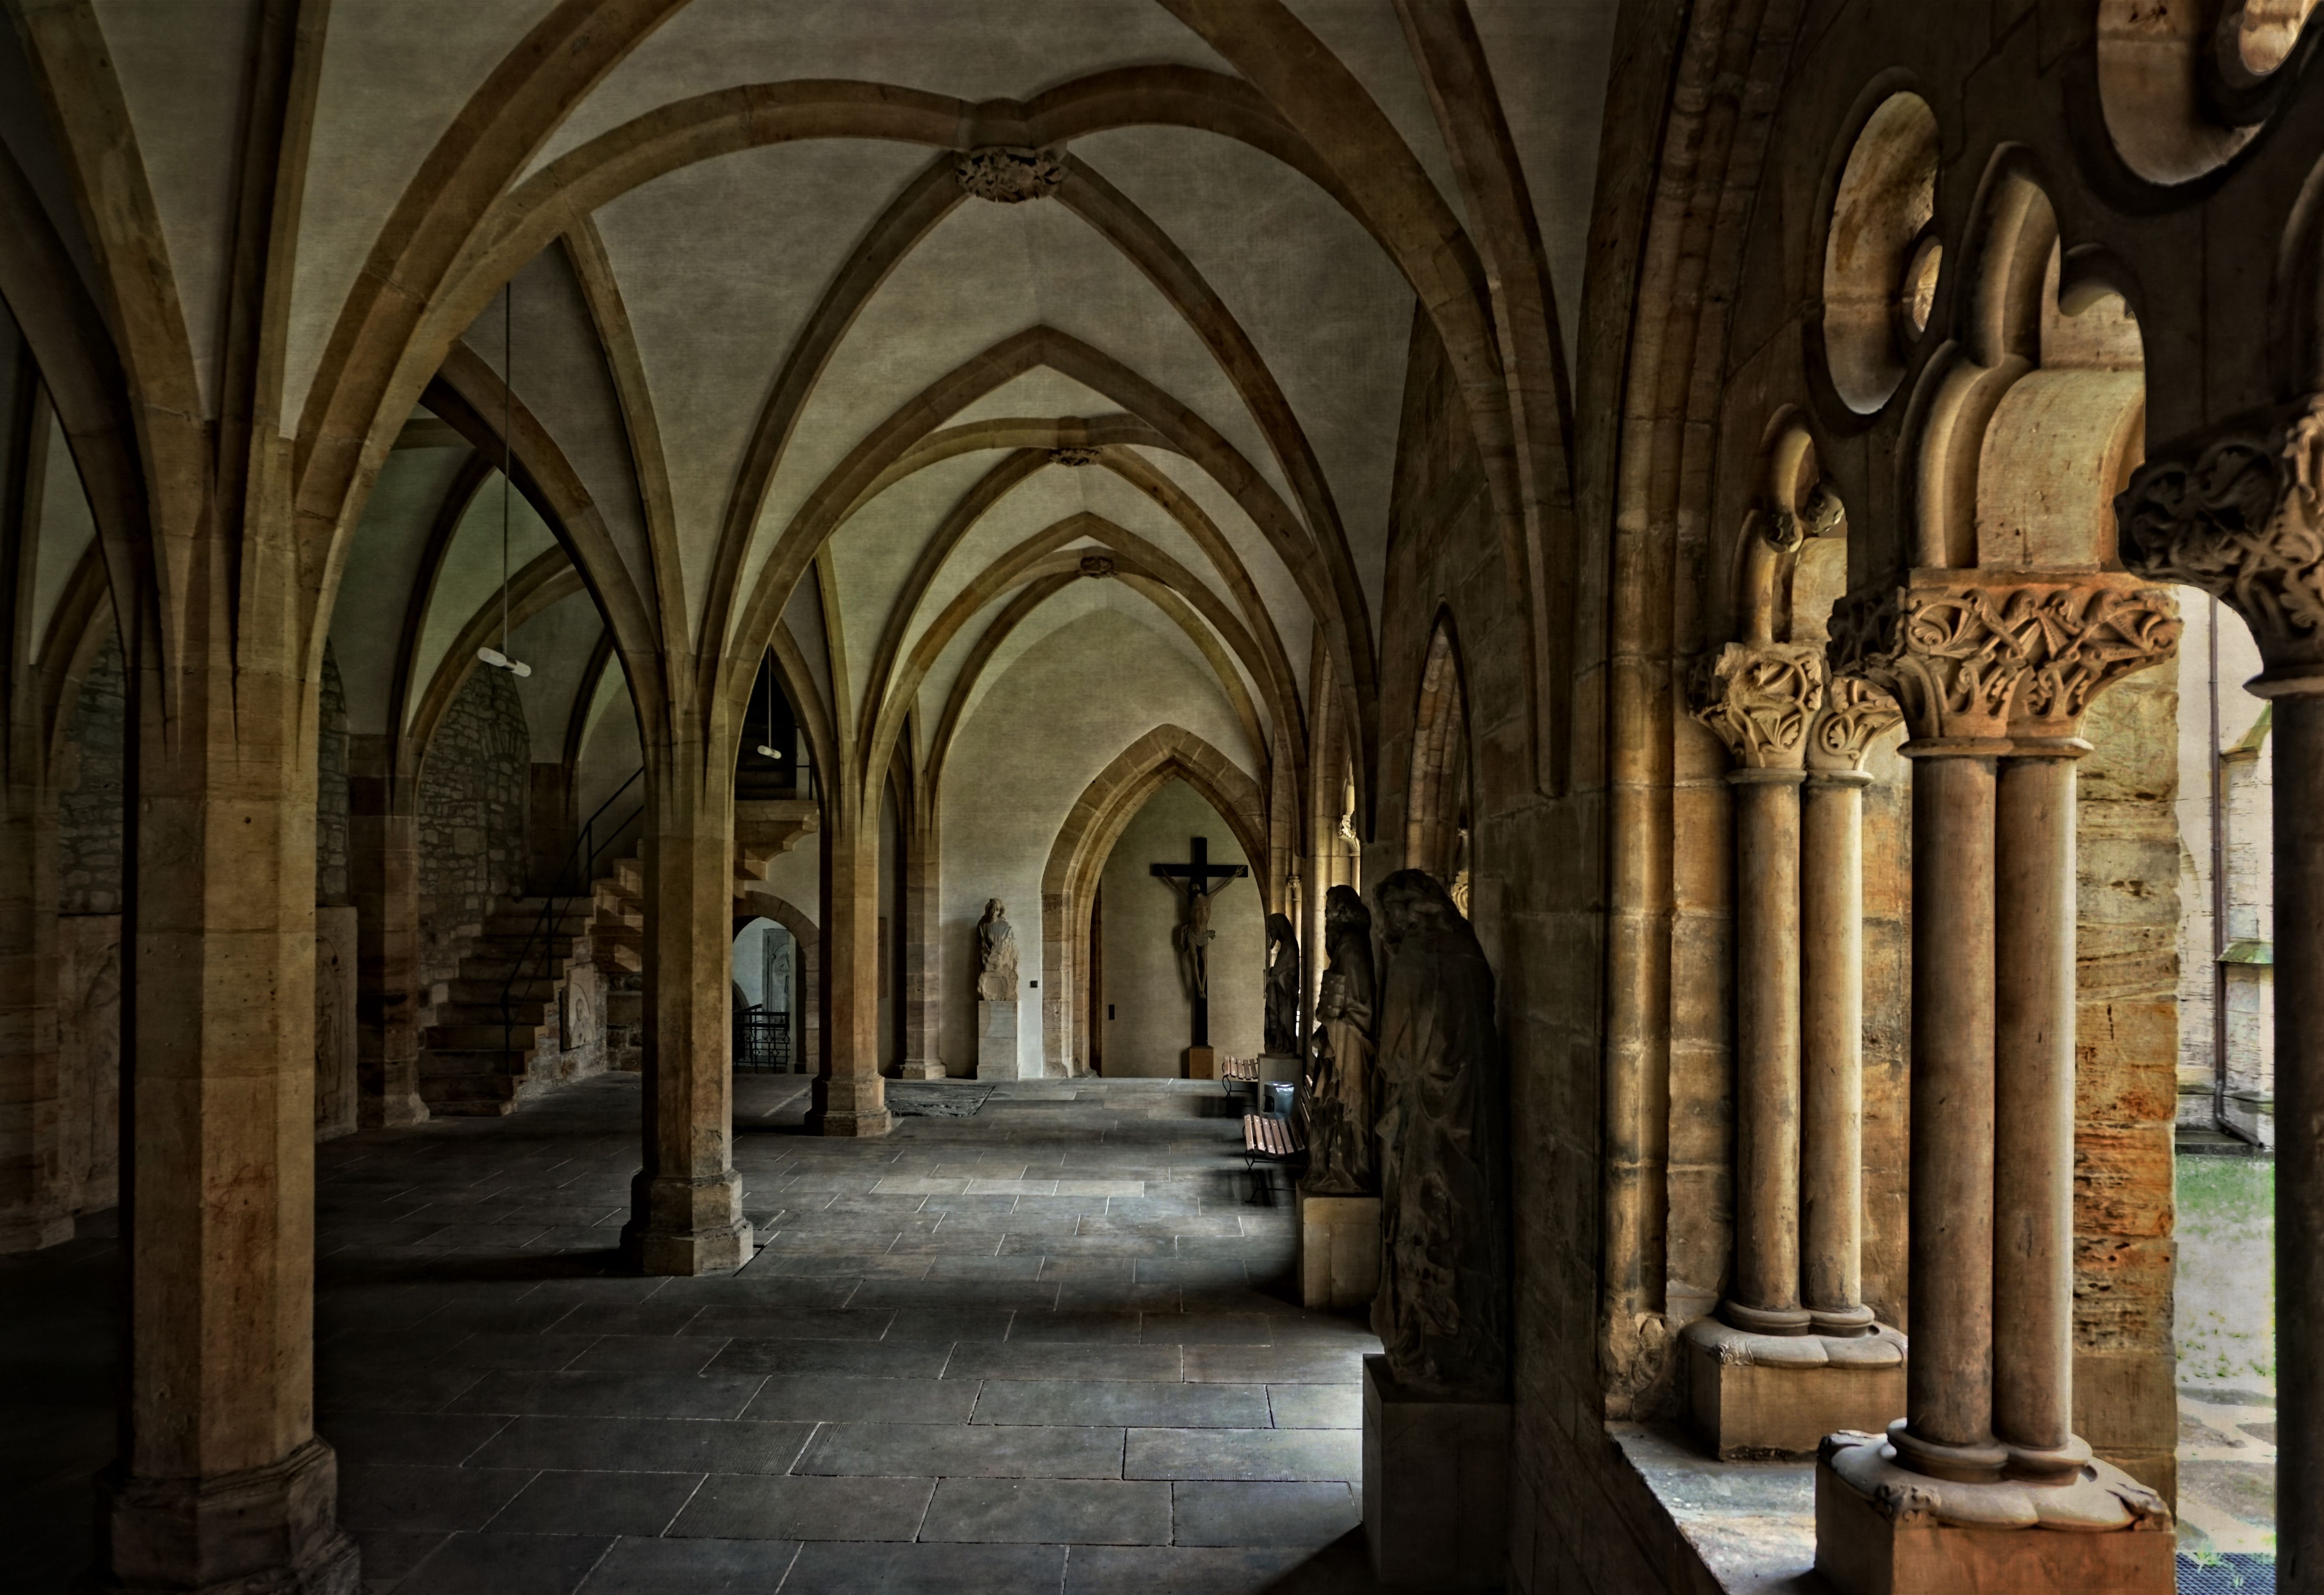
architecture, pen, building, arch, column, hall, church, cathedral, chapel, place of worship, aisle, nun, temple, monastery, symmetry, arcade, abbey, cloister, basilica, dom, middle ages, gang, crypt, priest, erfurt, gothic architecture, ancient history, gloriosa